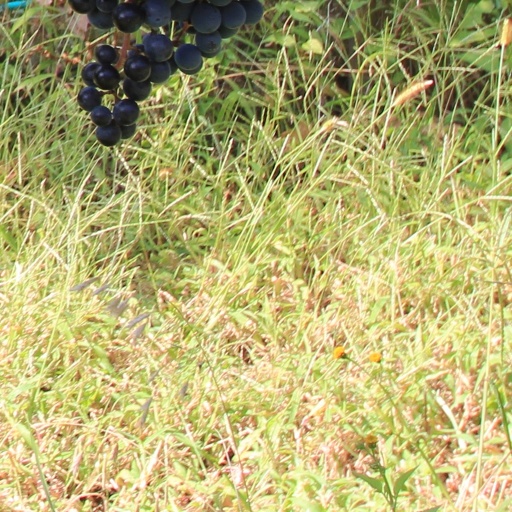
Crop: grape